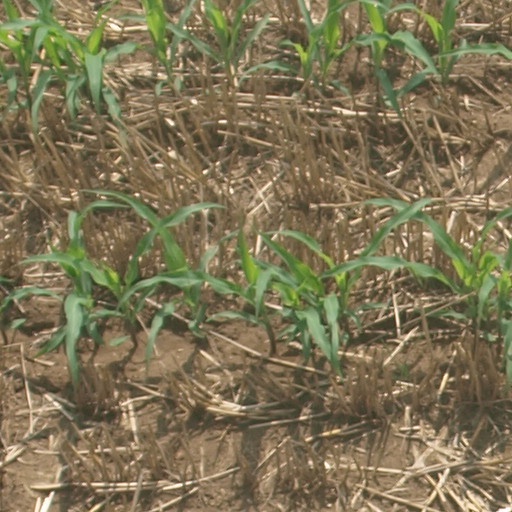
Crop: maize; corn